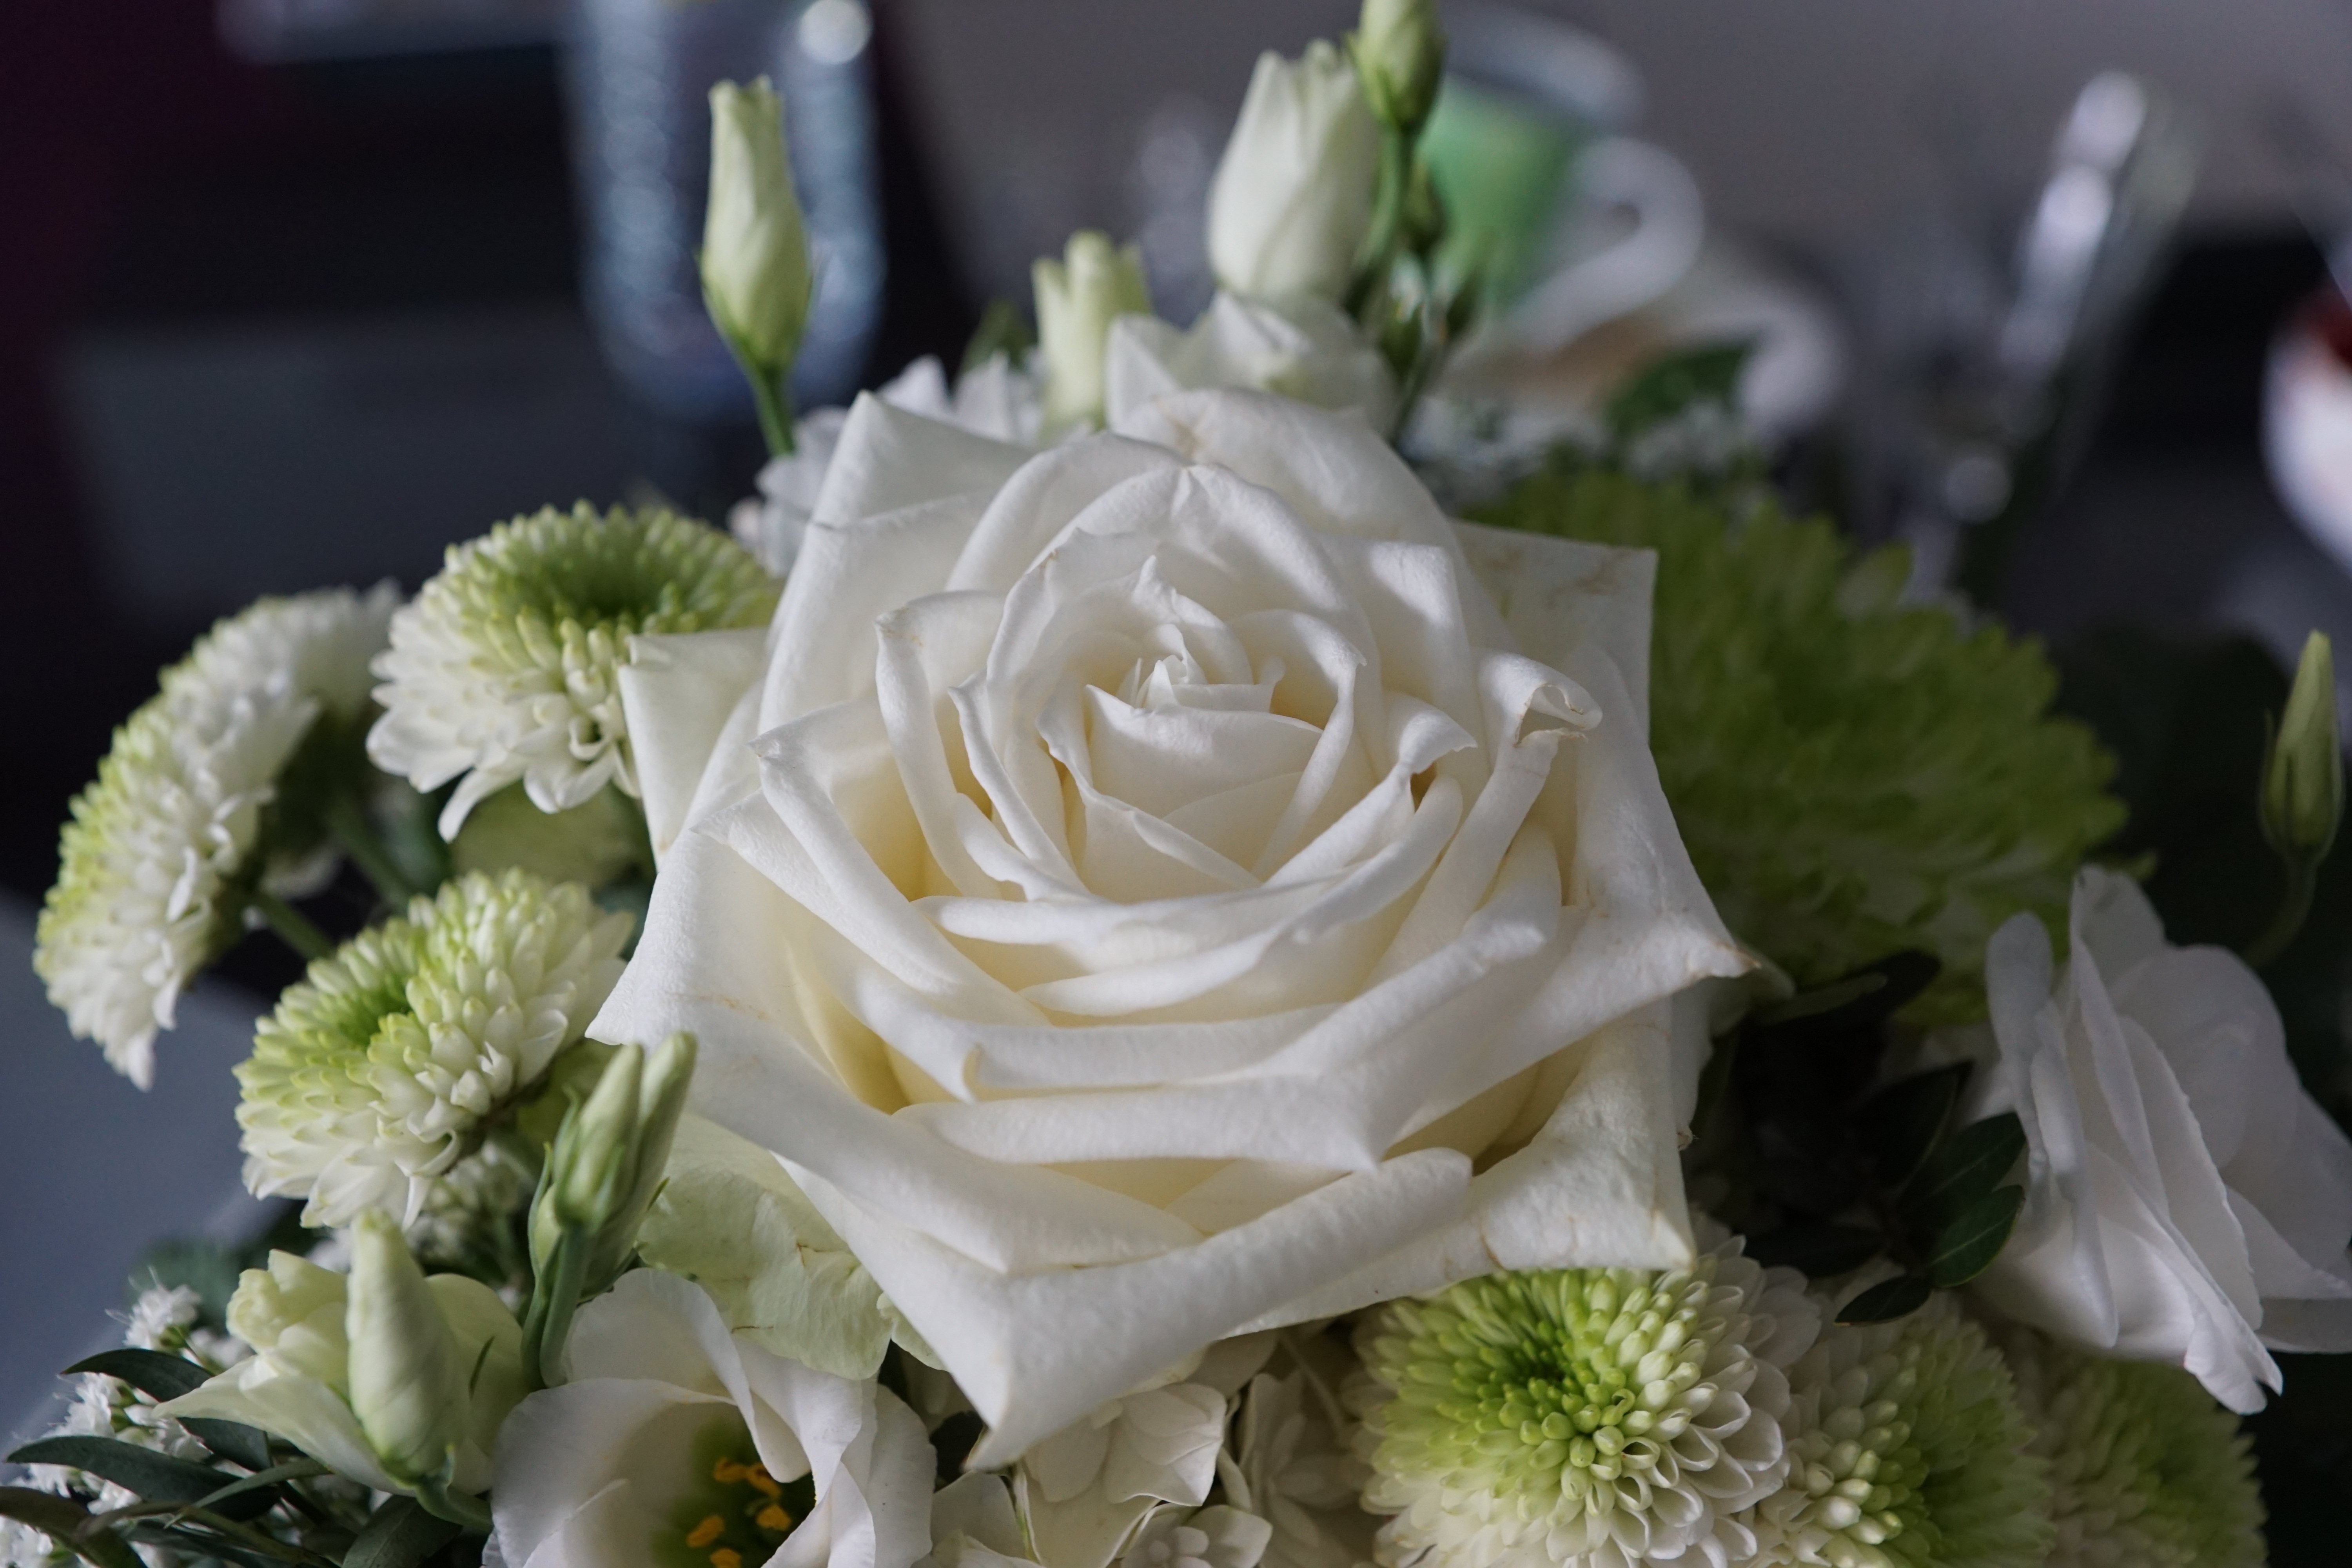
plant, white, flower, petal, love, gift, rose, wedding, flora, luxury, beautiful, expensive, birthday, strauss, floristry, noble, loyalty, flowering plant, flower bouquet, cut flowers, floral design, centrepiece, land plant, flower arranging